Dominion Public Building (London, Ontario)

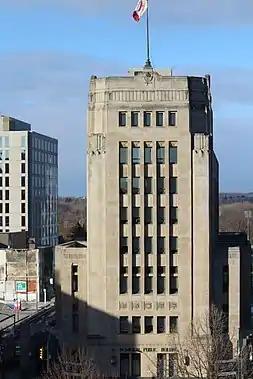
Front view of The Dominion Public Building from a neighbouring building across the street

The Dominion Public Building is an Art Deco office building located on Richmond Street in the heart of London, Ontario, Canada. Construction on the building started in 1935 and concluded with the building's inauguration in September 1936. The Dominion Public building was a result of the Public Works Construction Act of 1934 which laid out a plan to reinvigorate Canada's economy through public works projects. The building was designed by Chief Public Works Architect Thomas W. Fuller with the help of three London architects: John MacLeod Watt, Victor Joseph Blackwell and Roy O. Moore. The building displays a physical essay of "the New Classicalism or Modern Classicalism"; this architectural approach is a take on the Art Deco style of architecture and is what highlights this building as a piece of Canadian Heritage.